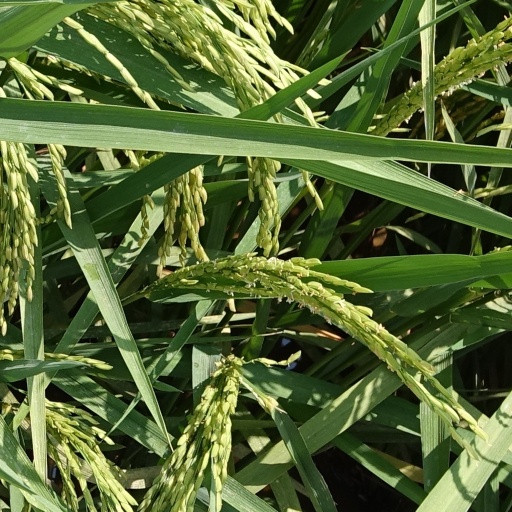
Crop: rice